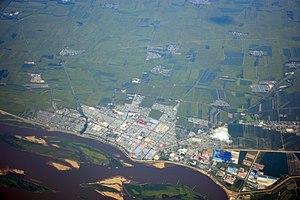
Le xian de Suibin est un district administratif de la province du Heilongjiang en Chine. Il est placé sous la juridiction de la ville-préfecture de Hegang.